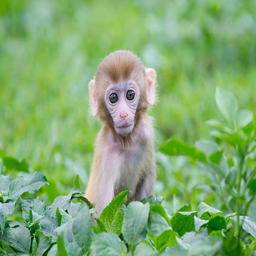
young baby monkey sat among some green leaves